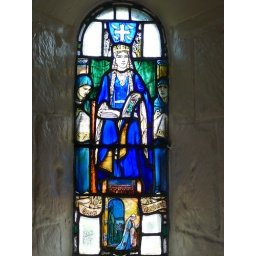
Stained glass in St Margaret's Chapel: the oldest surviving building in Edinburgh. At the castle.